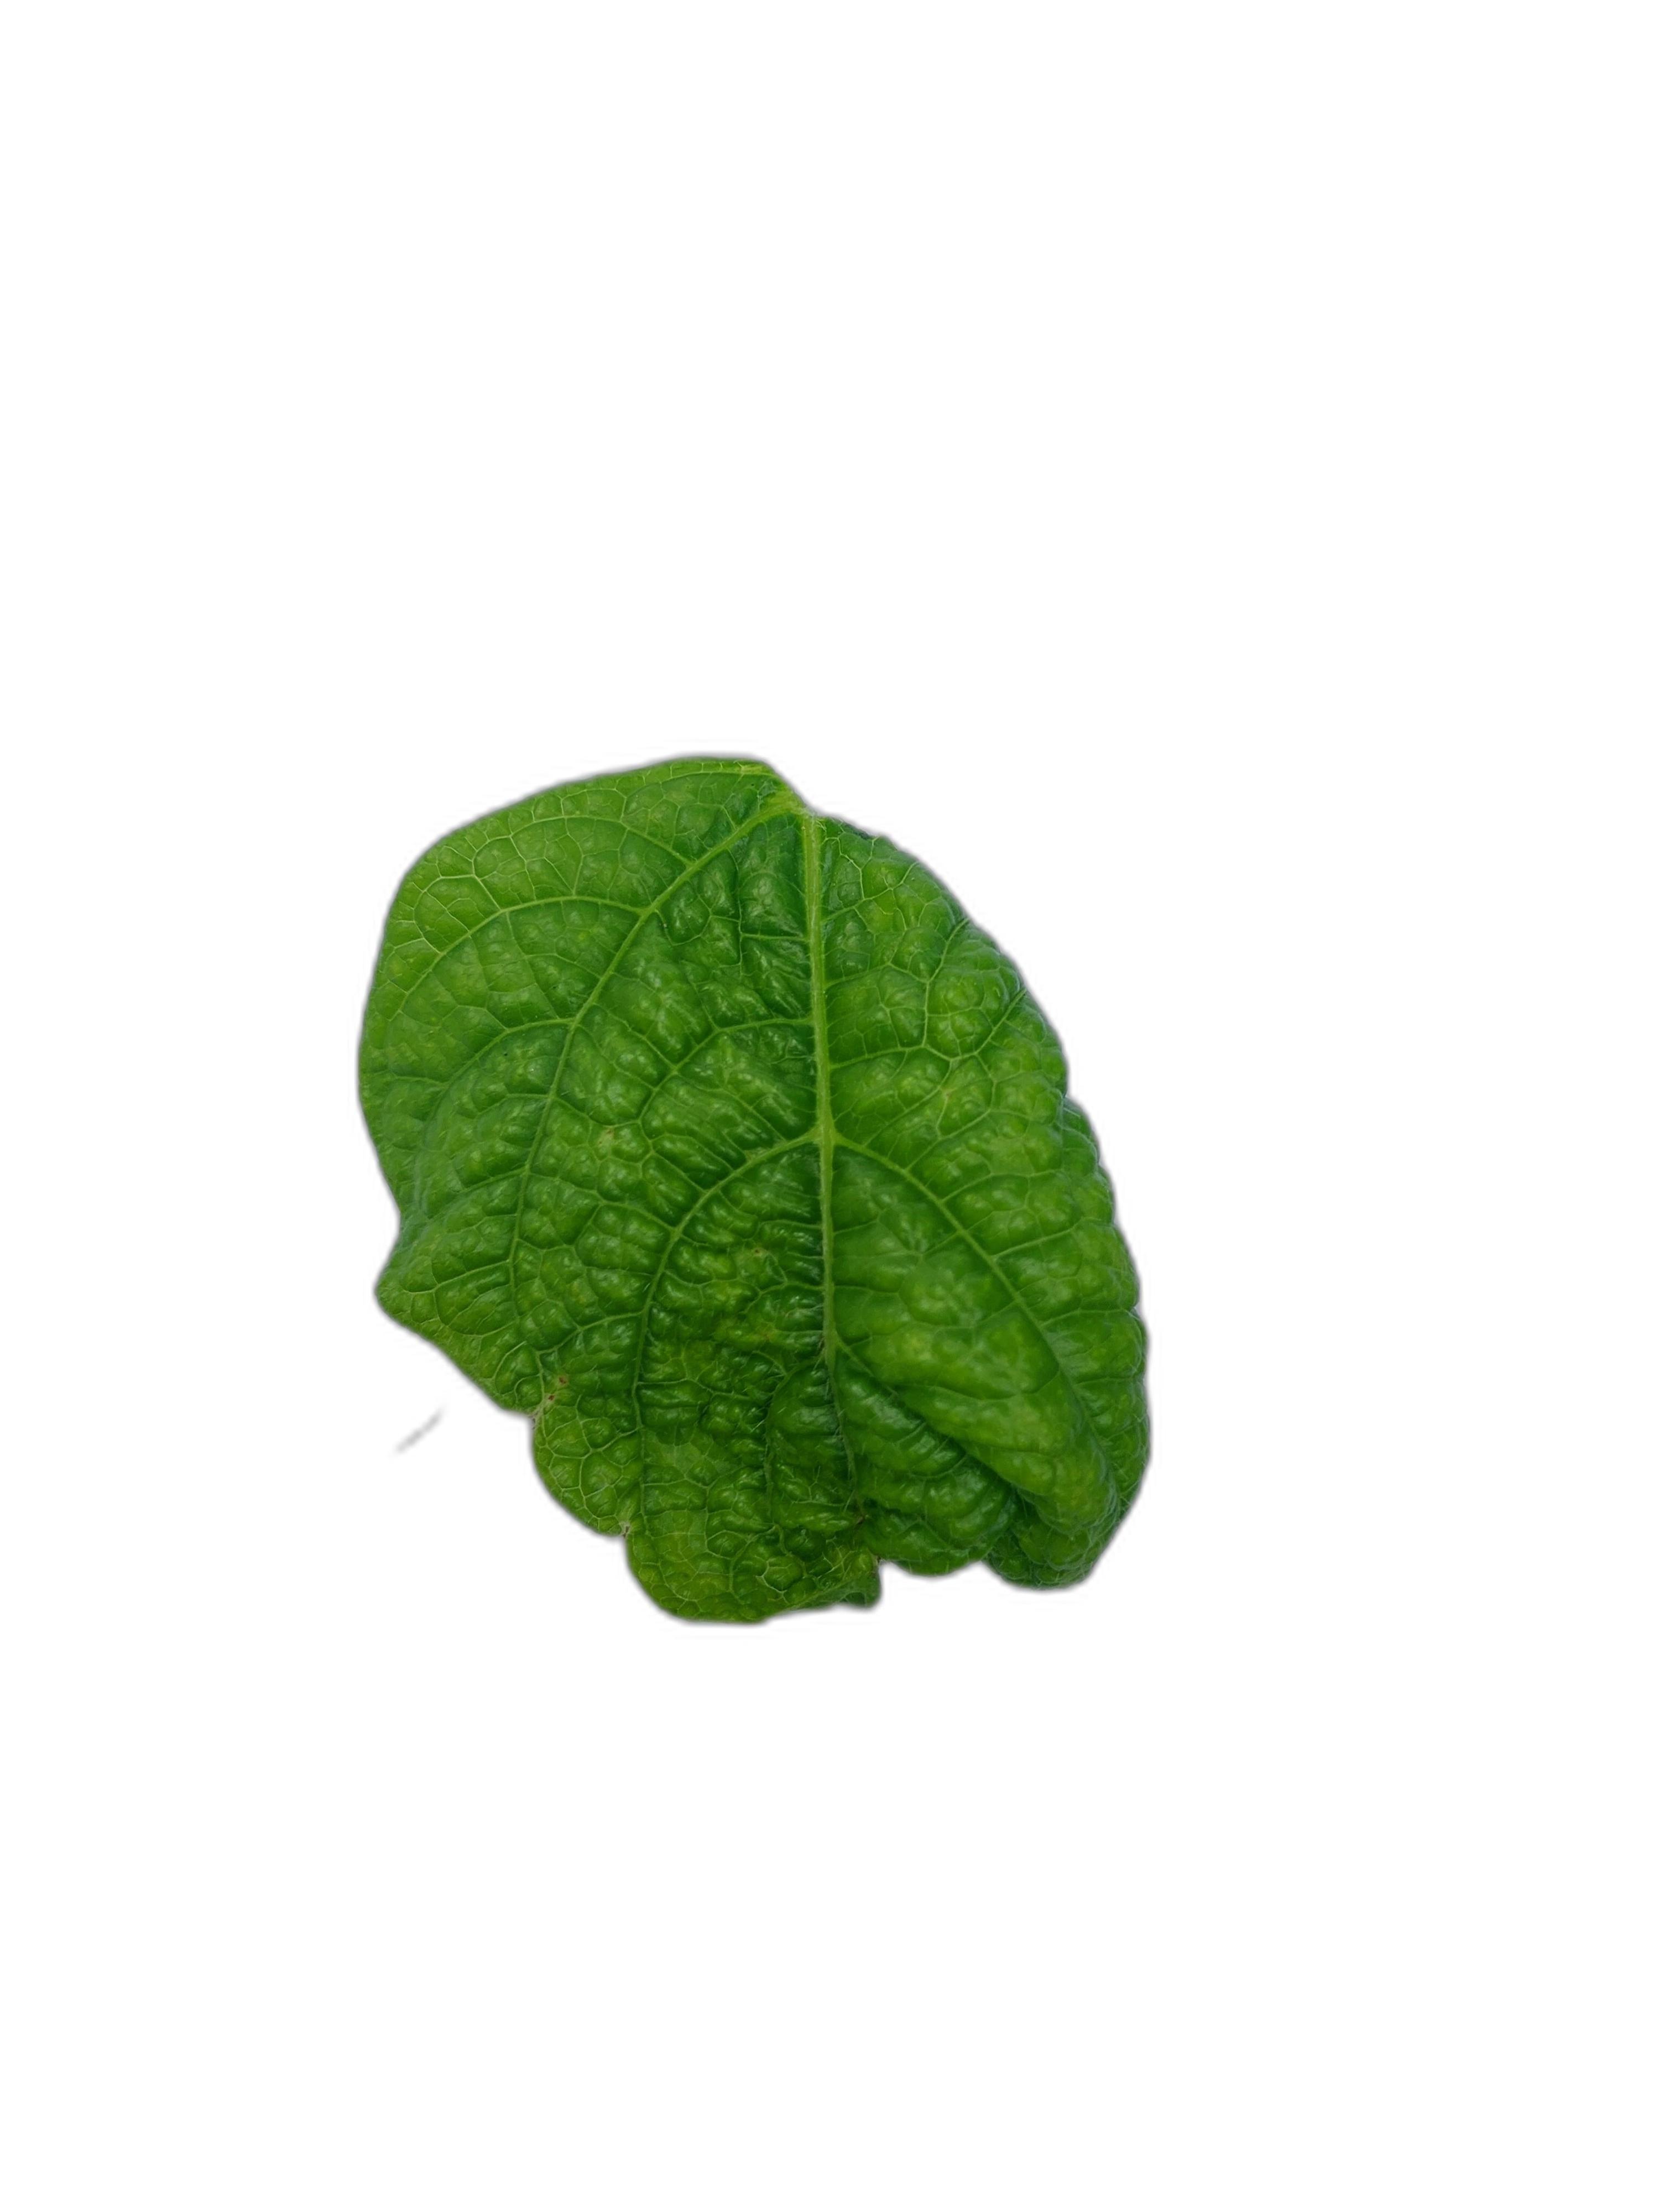
Label: Leaf Crinkle